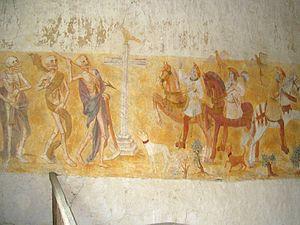
Le Dit des trois Morts et des trois Vifs représente, sous forme de peinture, de miniature, d'enluminure ou de sculpture, trois cadavres s'adressant à trois jeunes piétons richement parés, souvent en train de chasser. Ce thème s'est popularisé autour des XIVᵉ et XVᵉ siècles.
L'histoire de la Bourgogne retrace le passé du territoire que l'ancienne région administrative française de Bourgogne a en majeure partie repris de l'ancien duché. Elle l'inscrit dans la suite des ensembles géopolitiques qui, dans cet espace et au-delà, ont partagé le même nom.
L'église Saint-Germain est une église catholique située à La Ferté-Loupière, dans le département de l'Yonne, en France.